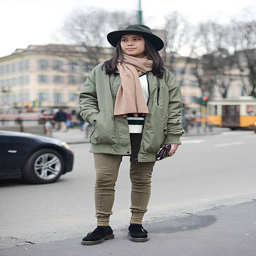
person poses wearing a jacket , pants and shoes .